Shushtar

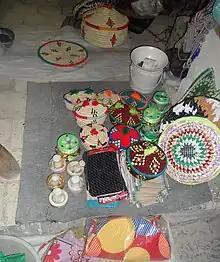
Shushtar handicrafts

Local tradition attributes certain customs to ancient Roman colonists, as well as the construction of the Band-e Kaisar and the introduction of brocade manufacturing technique.